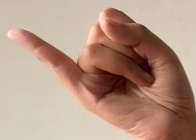
ASL sign: J